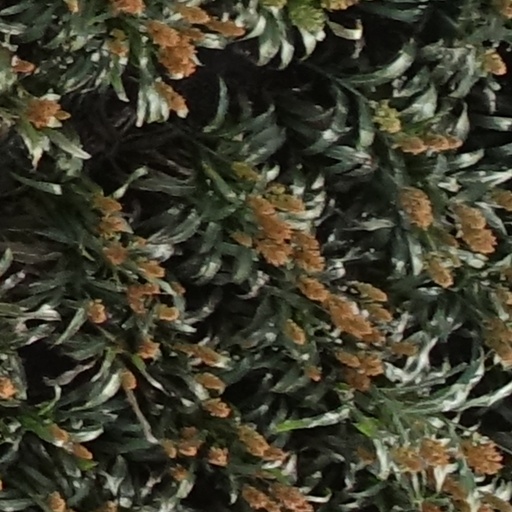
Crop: sorghum